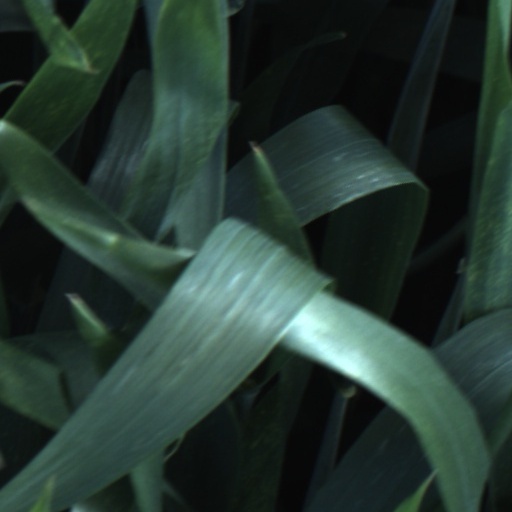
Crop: wheat